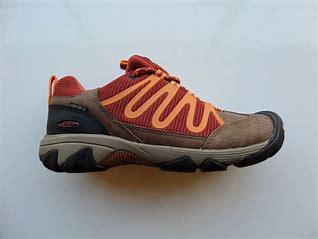
Brand: Keen
Model: 100